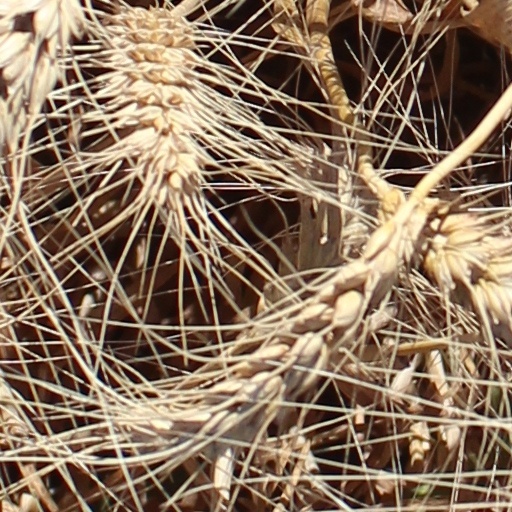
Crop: wheat